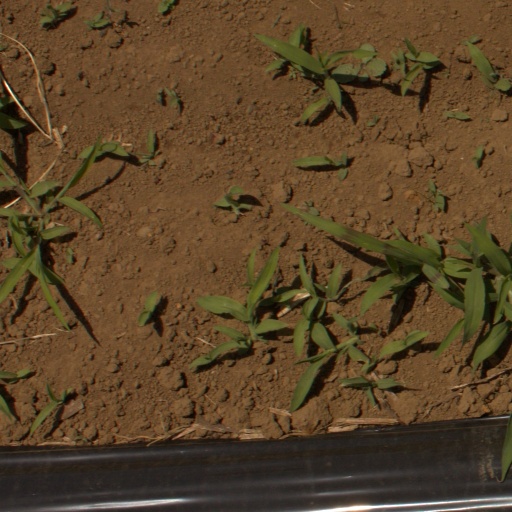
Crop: Jerusalem artichoke